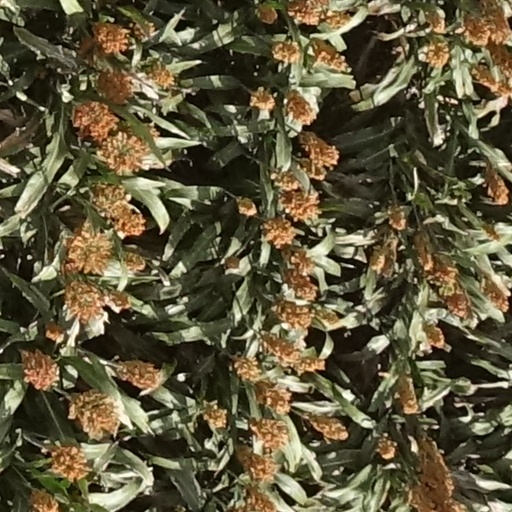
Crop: sorghum